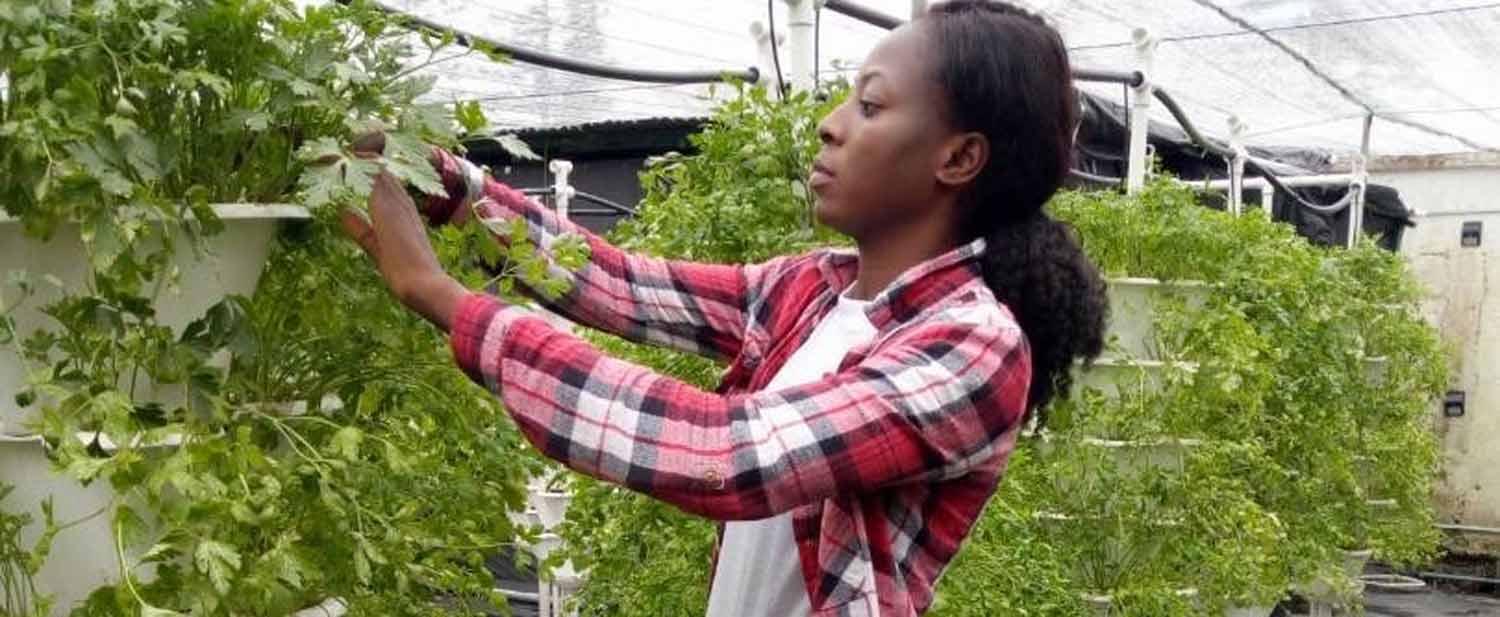
Mwanamke mmoja mwenye shati nyeupe na nyekundu na nywele ndefu akiwa kwenye shamba lake la kidijitali la kisasa akiangalia mimea yake aliyopanda kwa huo muundo wa kidijitali.